Dörthe Hoppius

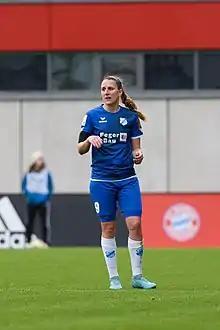
Hoppius with SC Sand in 2020

Dörthe Hoppius (born 22 May 1996) is a German footballer who plays as a forward for VfL Bochum in the 2. Frauen-Bundesliga.